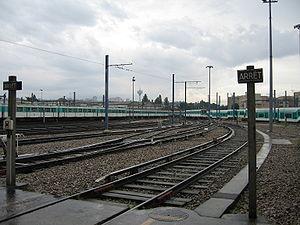
Les ateliers du métro de Paris ont pour mission d'assurer l'entretien courant du matériel roulant d'une ligne et, pour certains, la maintenance d'une série de rames ou de certains composants. Ils sont généralement situés à proximité d'un des terminus de chaque ligne.